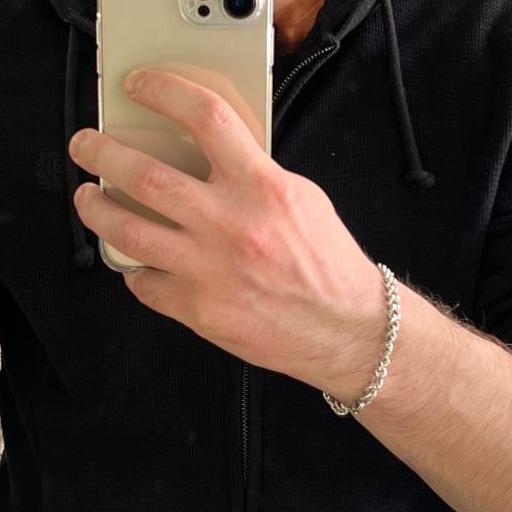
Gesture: no_gesture